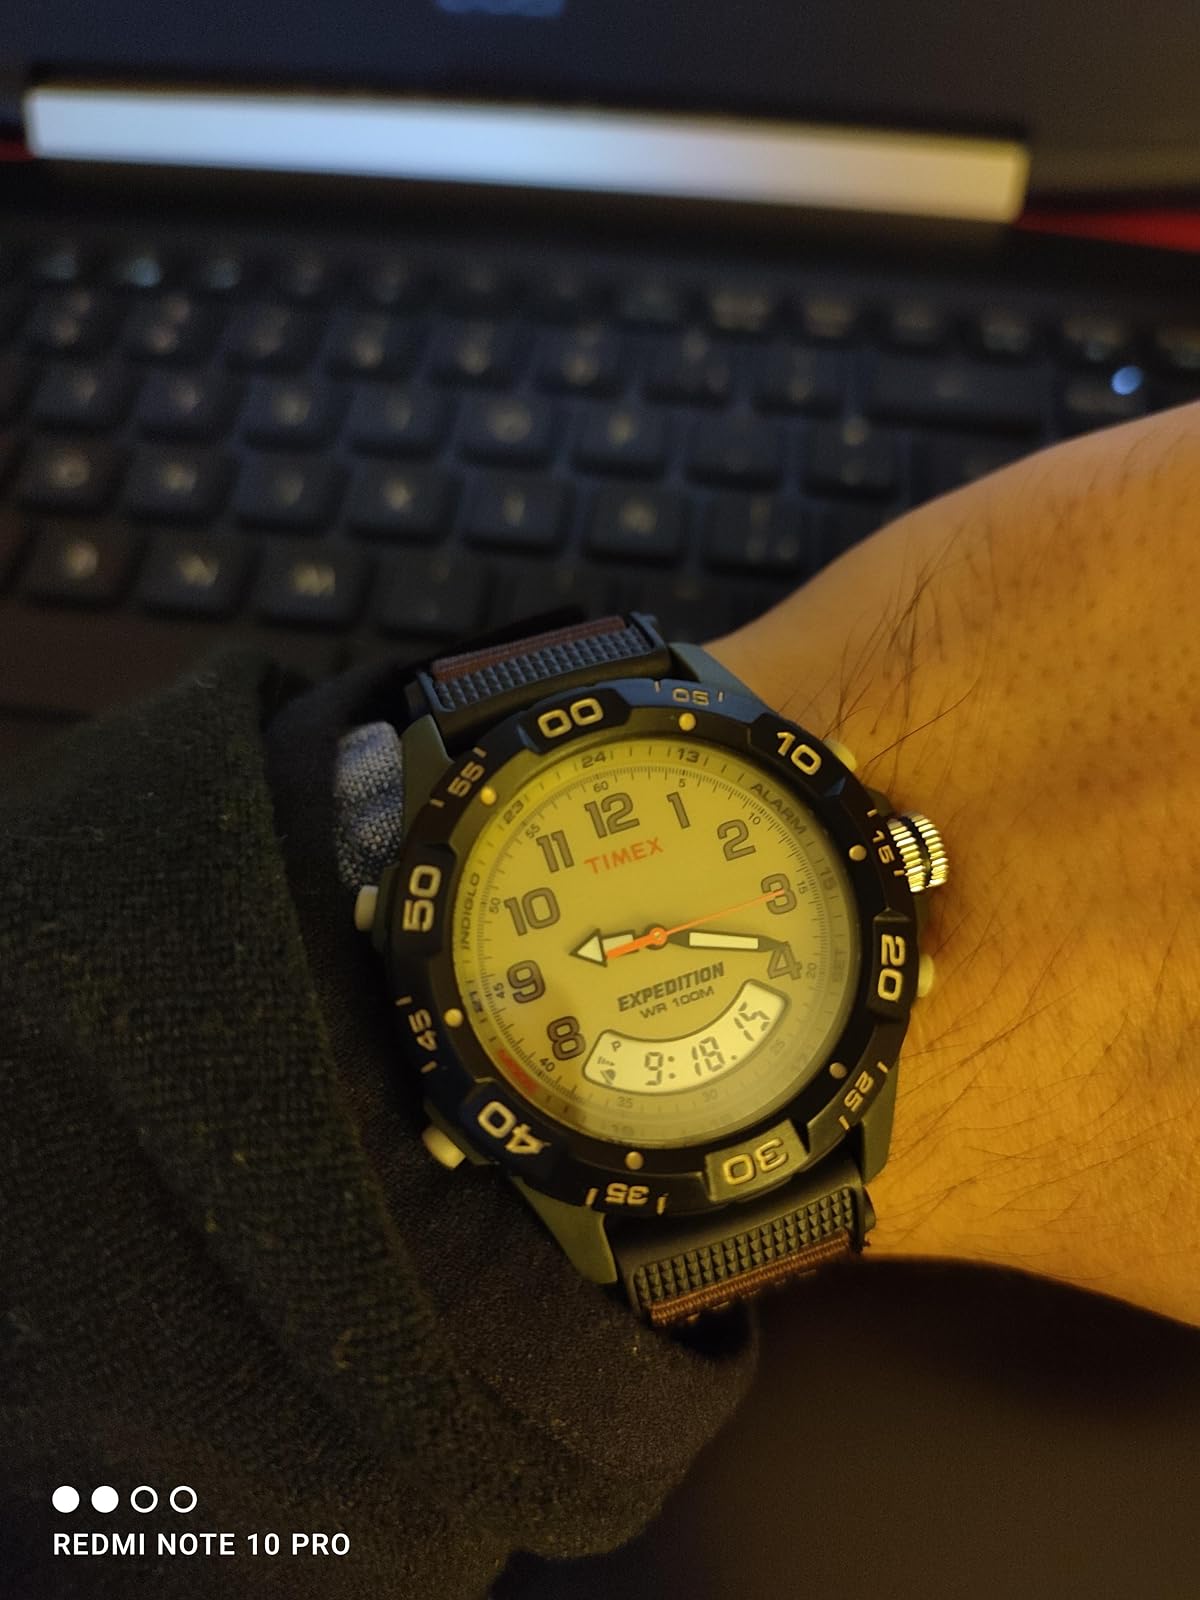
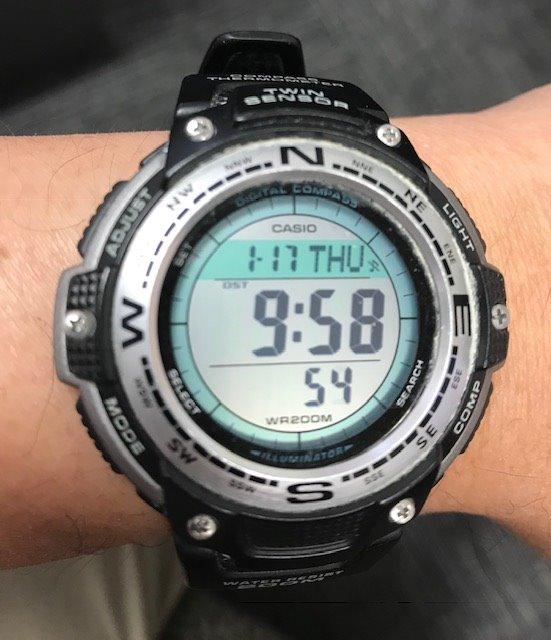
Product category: accessories_watch
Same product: no